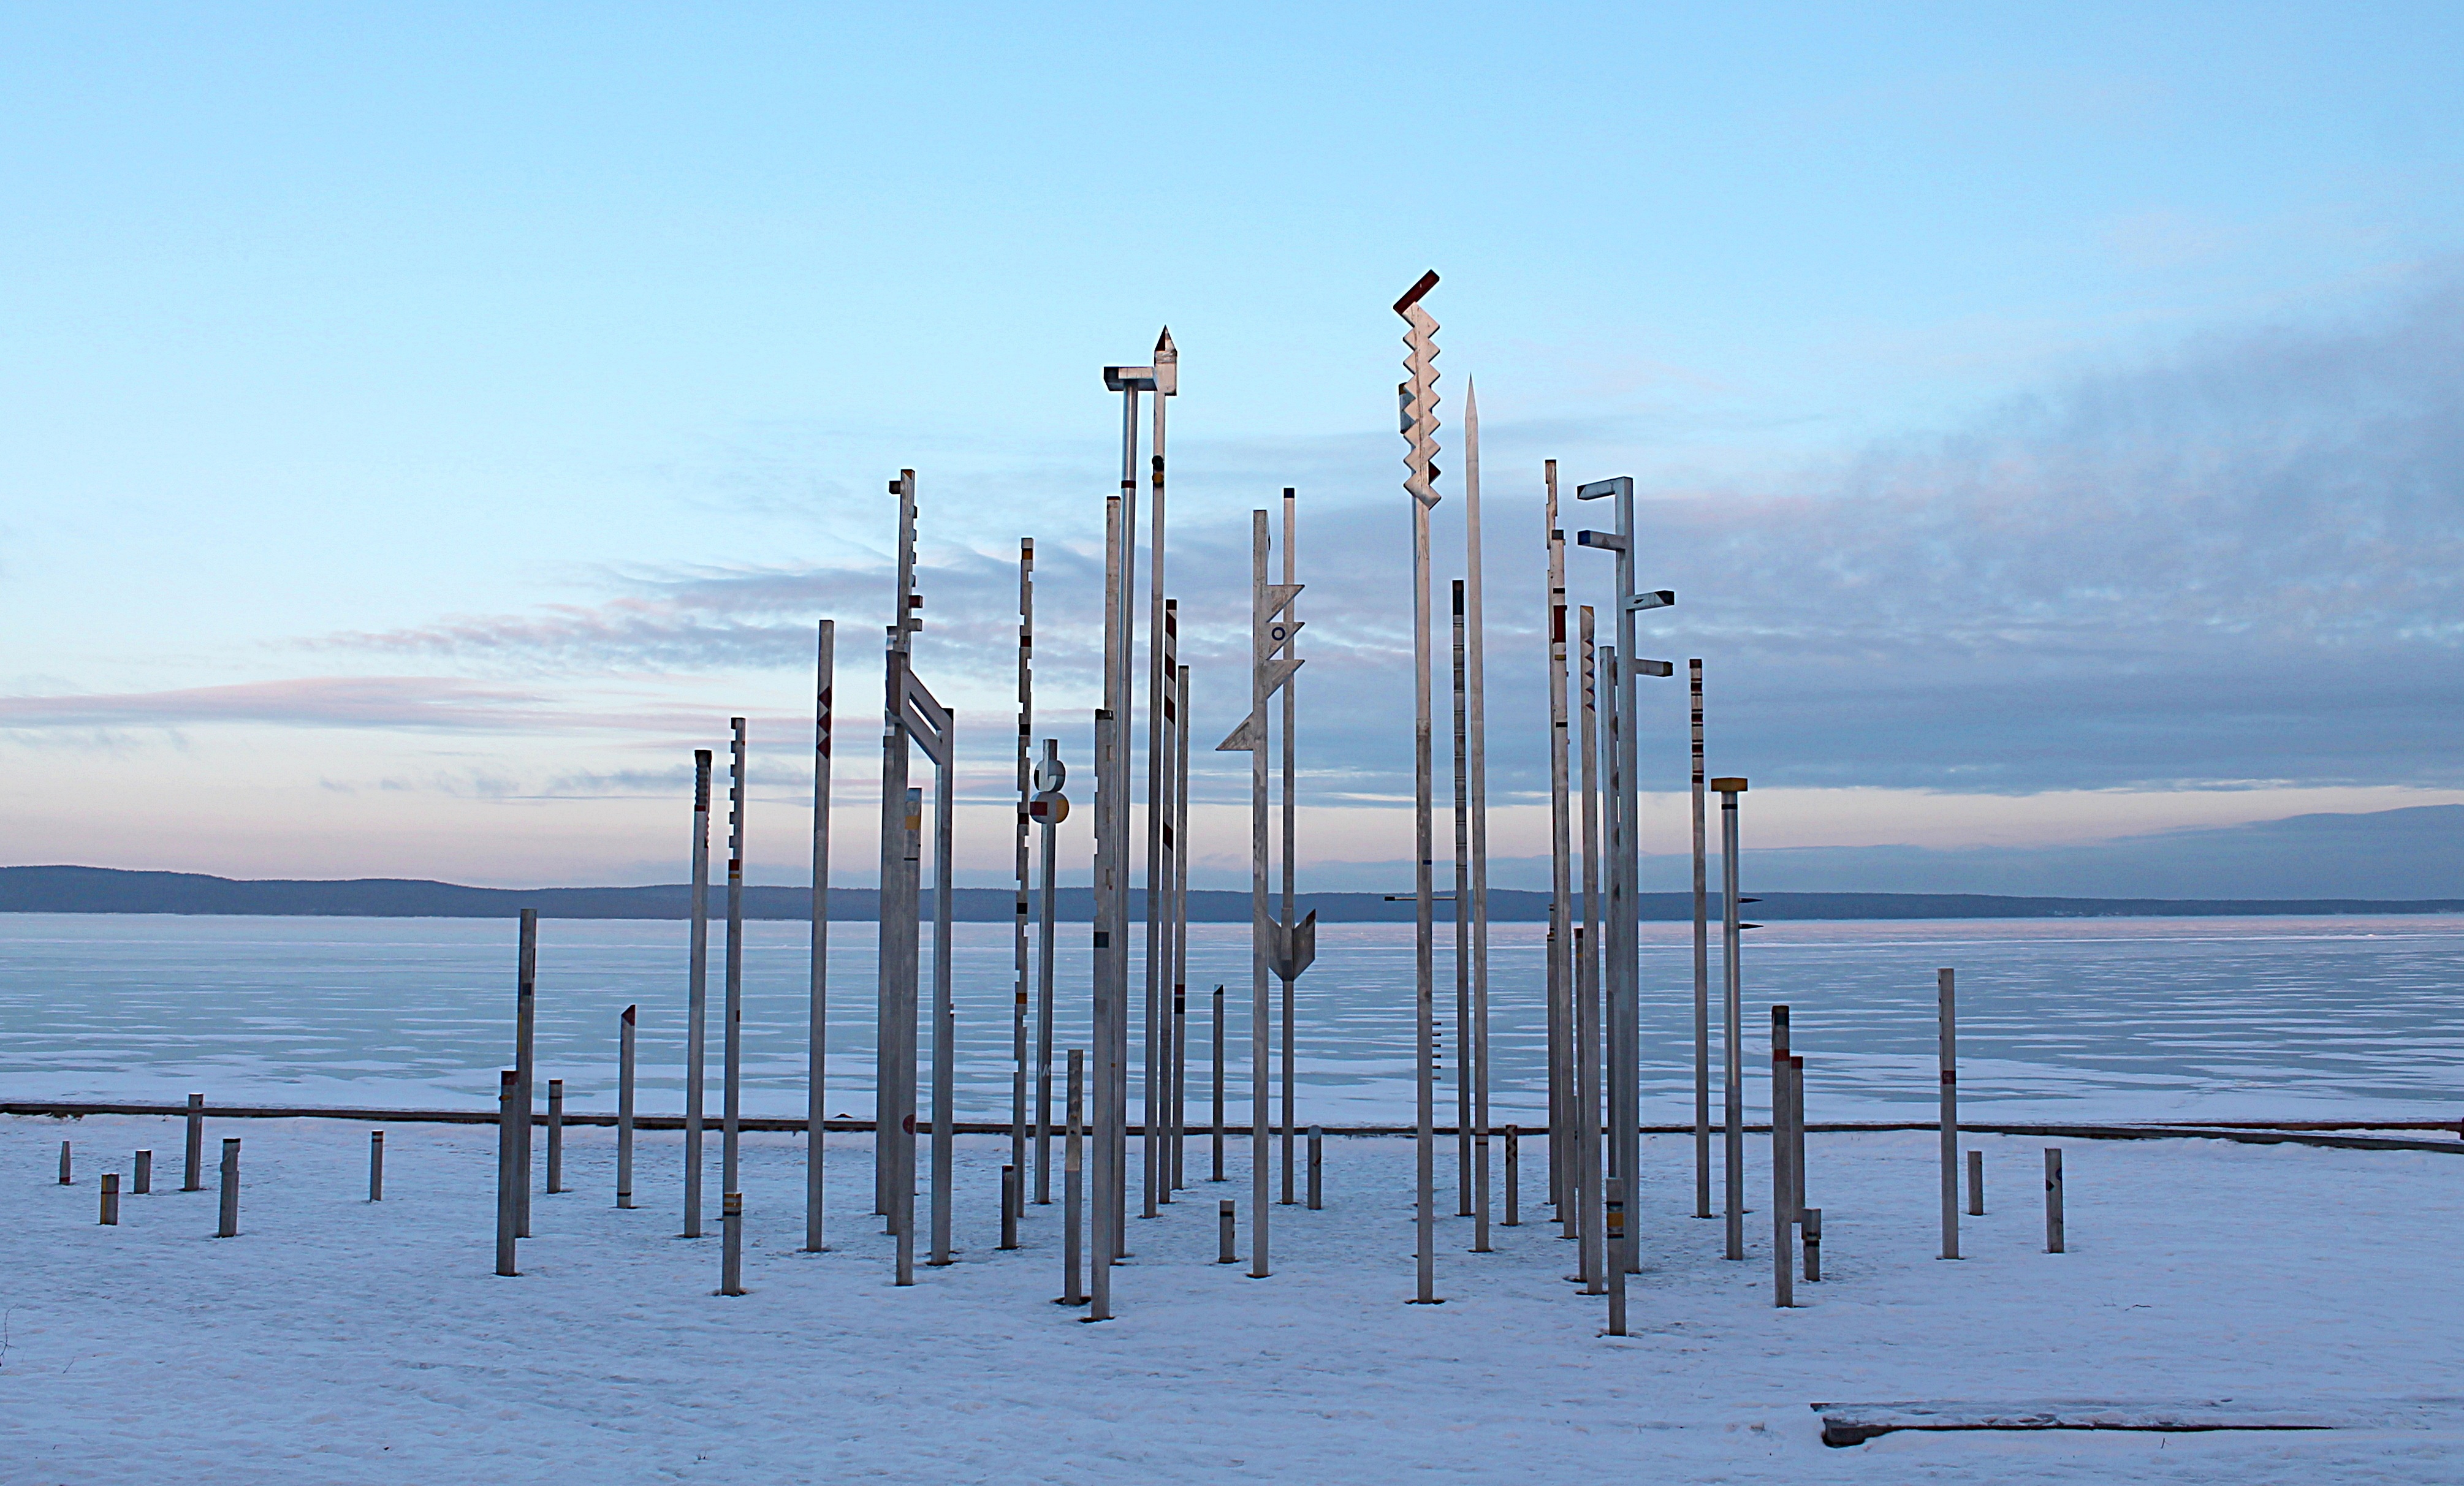
beach, sea, coast, water, ocean, horizon, snow, winter, dock, cloud, sky, sunset, morning, shore, wave, lake, wind, pier, dusk, ice, evening, reflection, mast, weather, season, body of water, winter landscape, quay, karelia, metal sculpture, lake onega, petrozavodsk